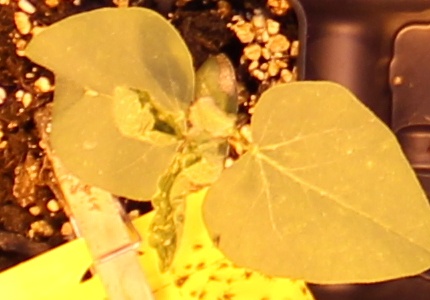
Label: Soybean